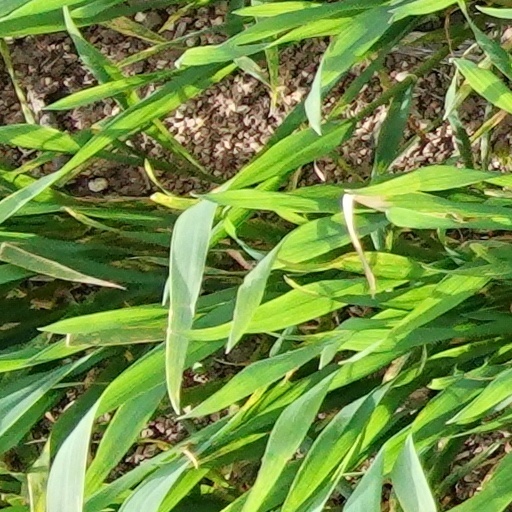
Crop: wheat